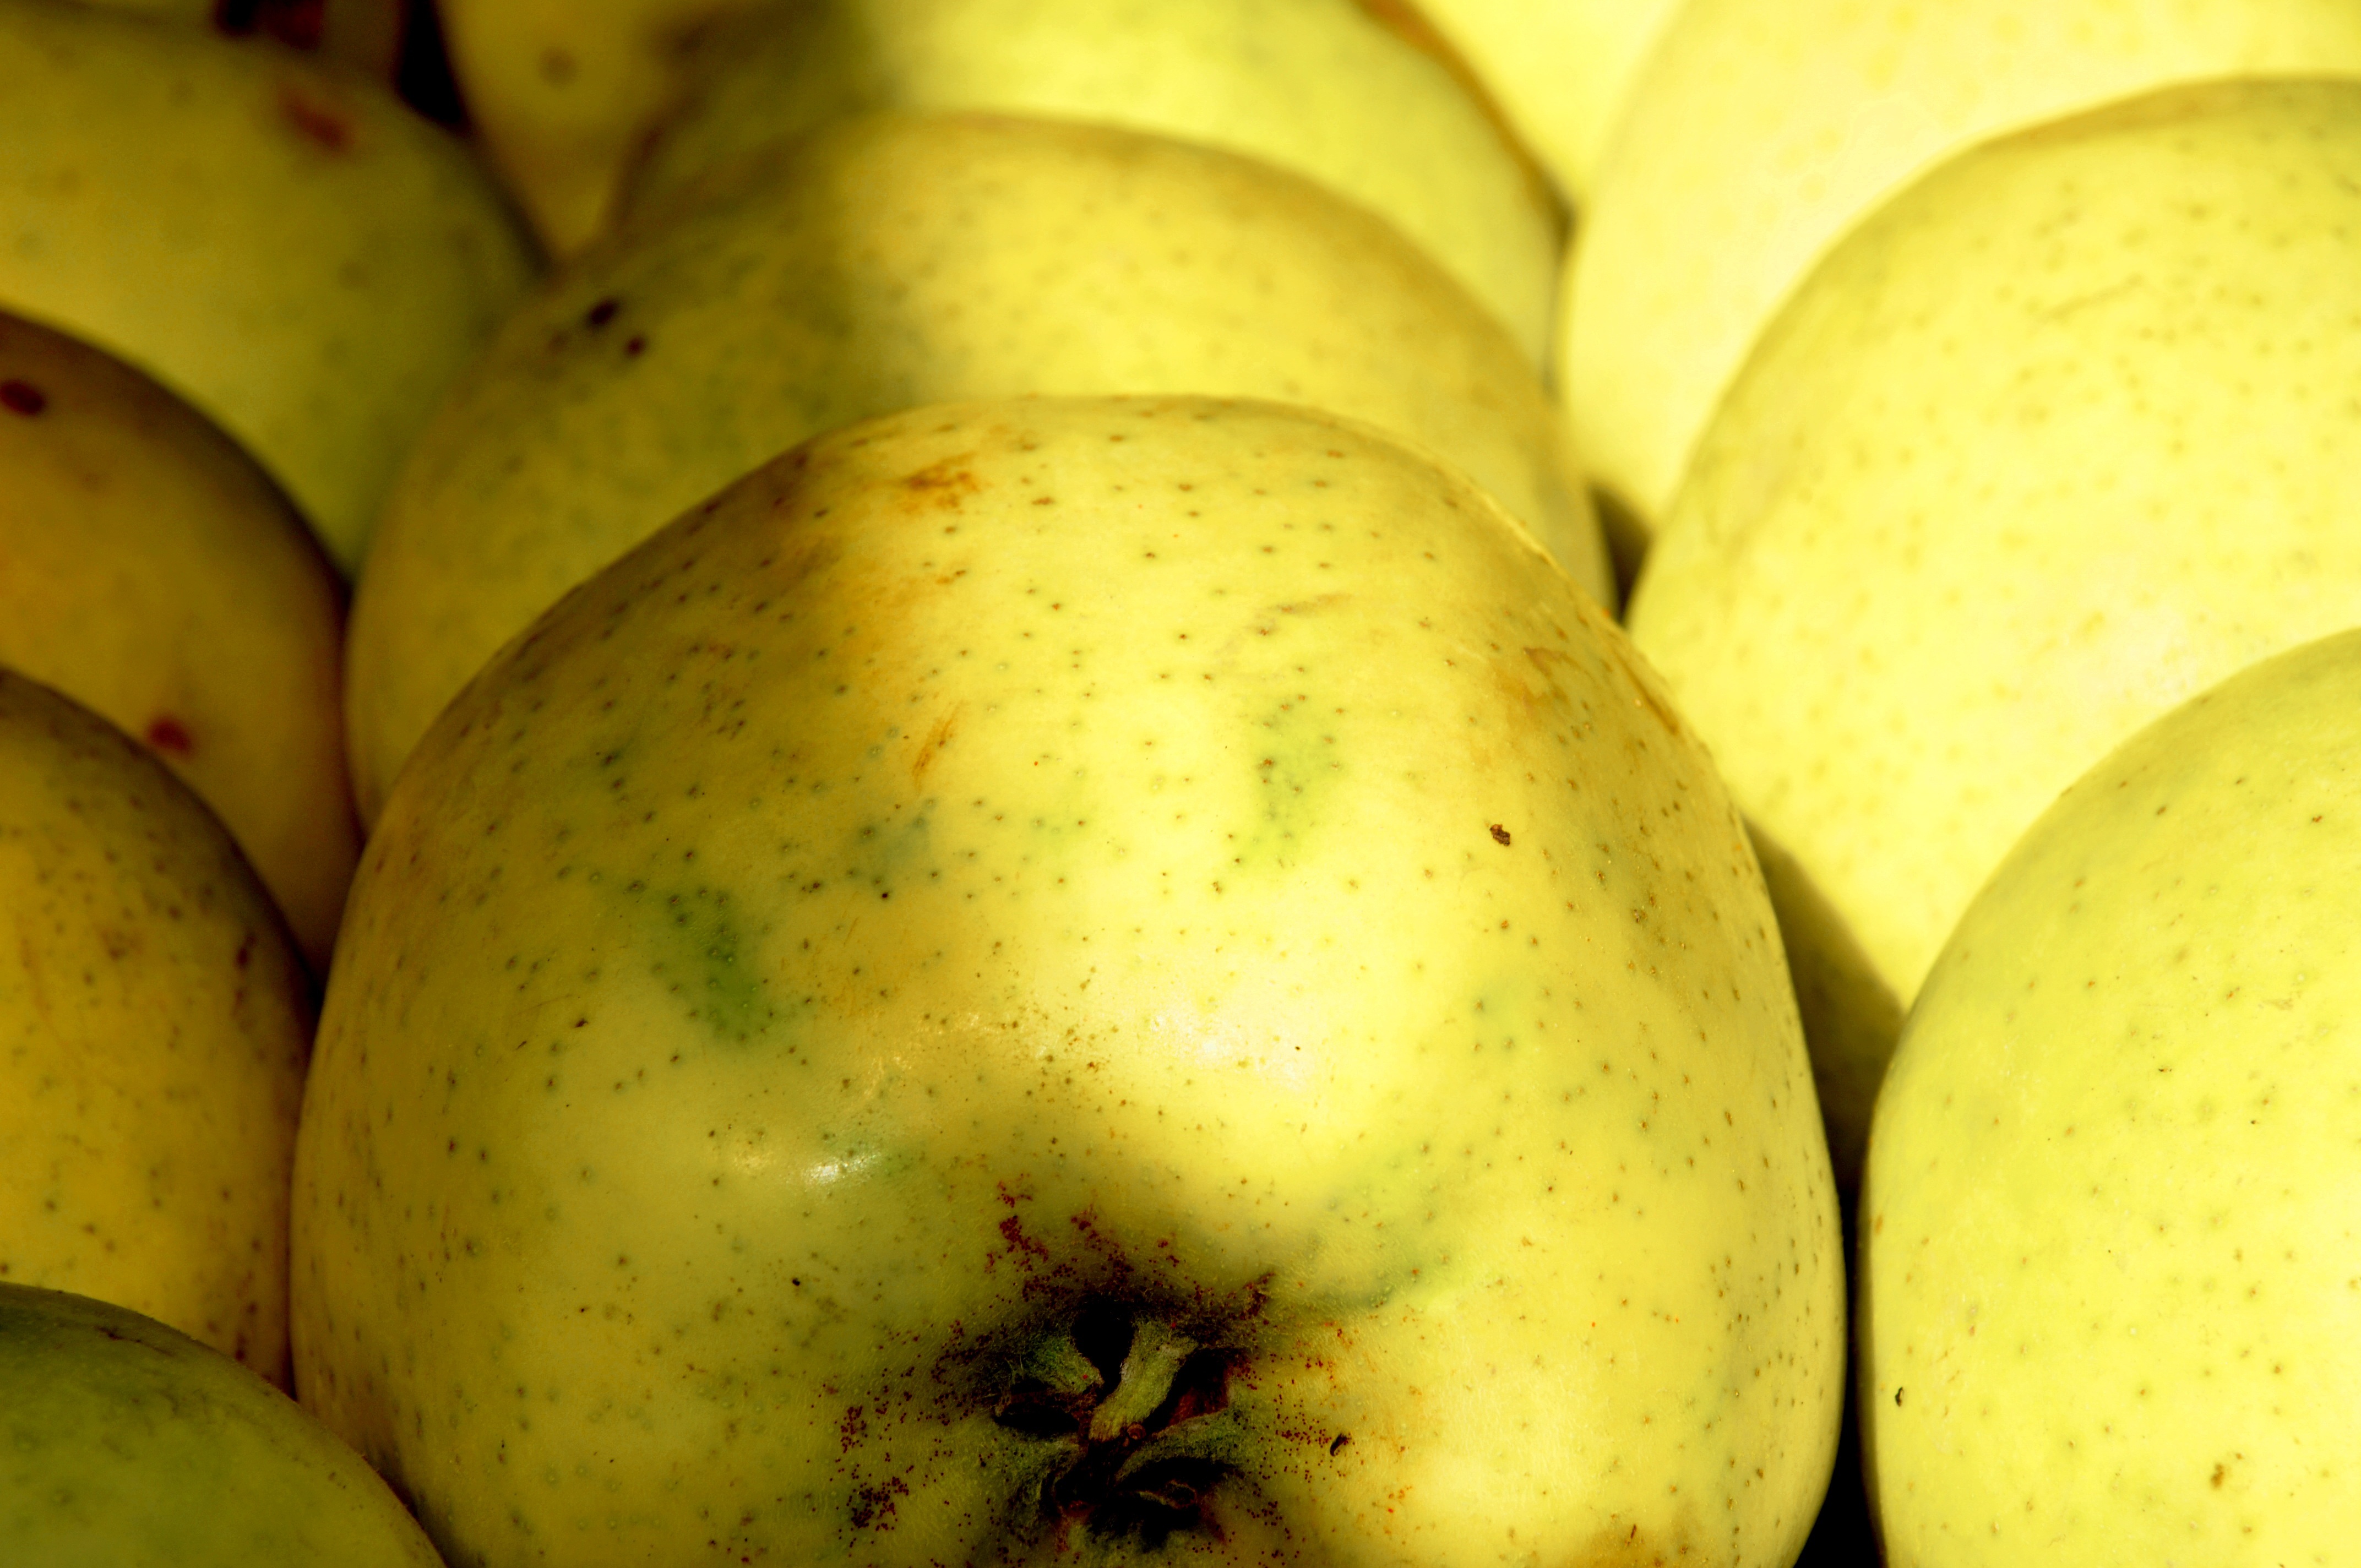
apple, plant, fruit, food, produce, banana, pear, flowering plant, land plant, banana family